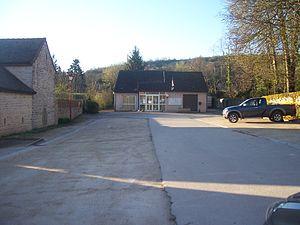
Mairie de Remigny